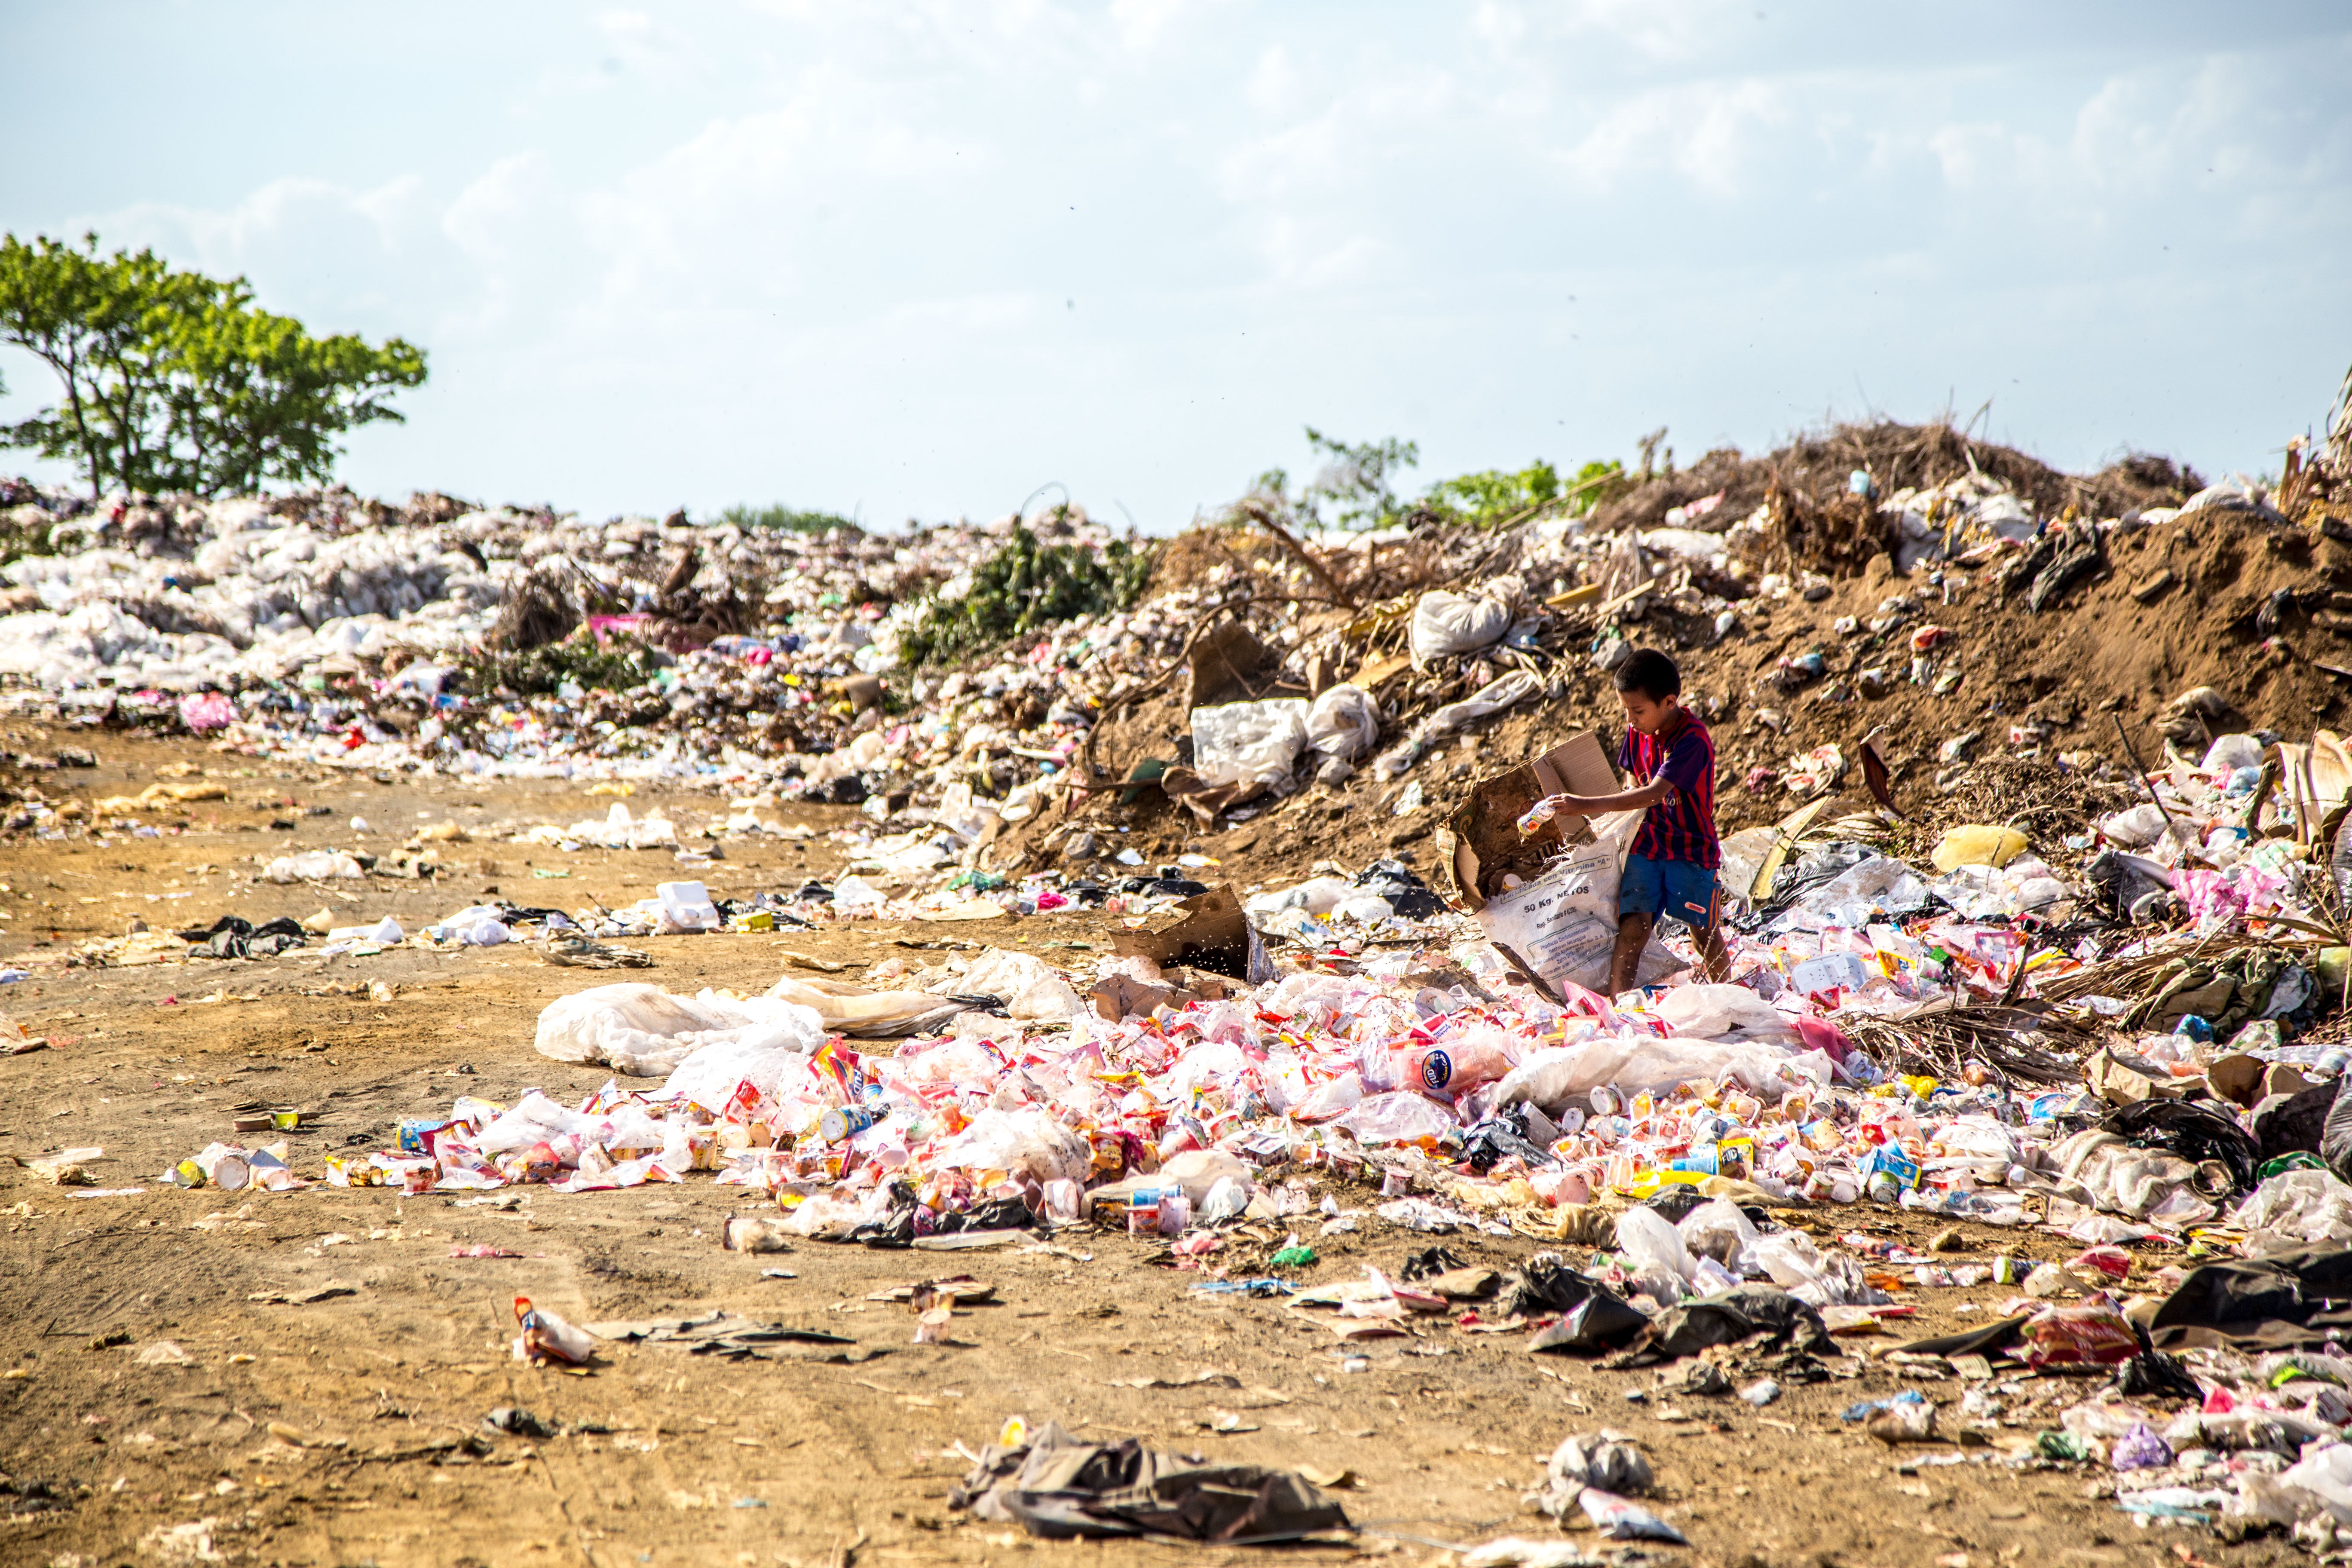
waste, geological phenomenon